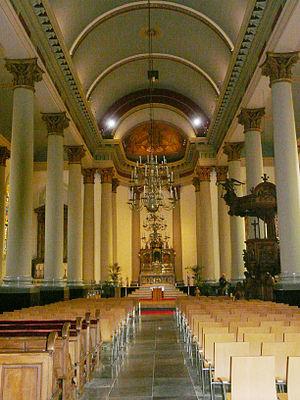
La cathédrale Saint-Antoine de Padoue de Bréda est l'église-mère du diocèse de Breda aux Pays-Bas. Elle a été construite en 1837 en style néoclassique. Elle est choisie comme cathédrale de Bréda de 1853 à 1876, et de nouveau en 2001. La cathédrale est située en centre-ville de Bréda, non loin de la Grand-Place.